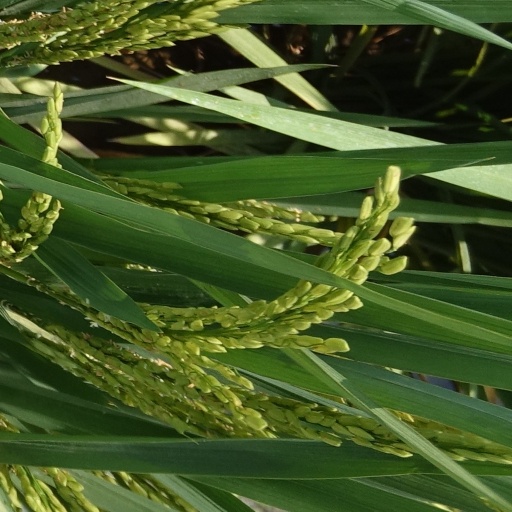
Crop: rice